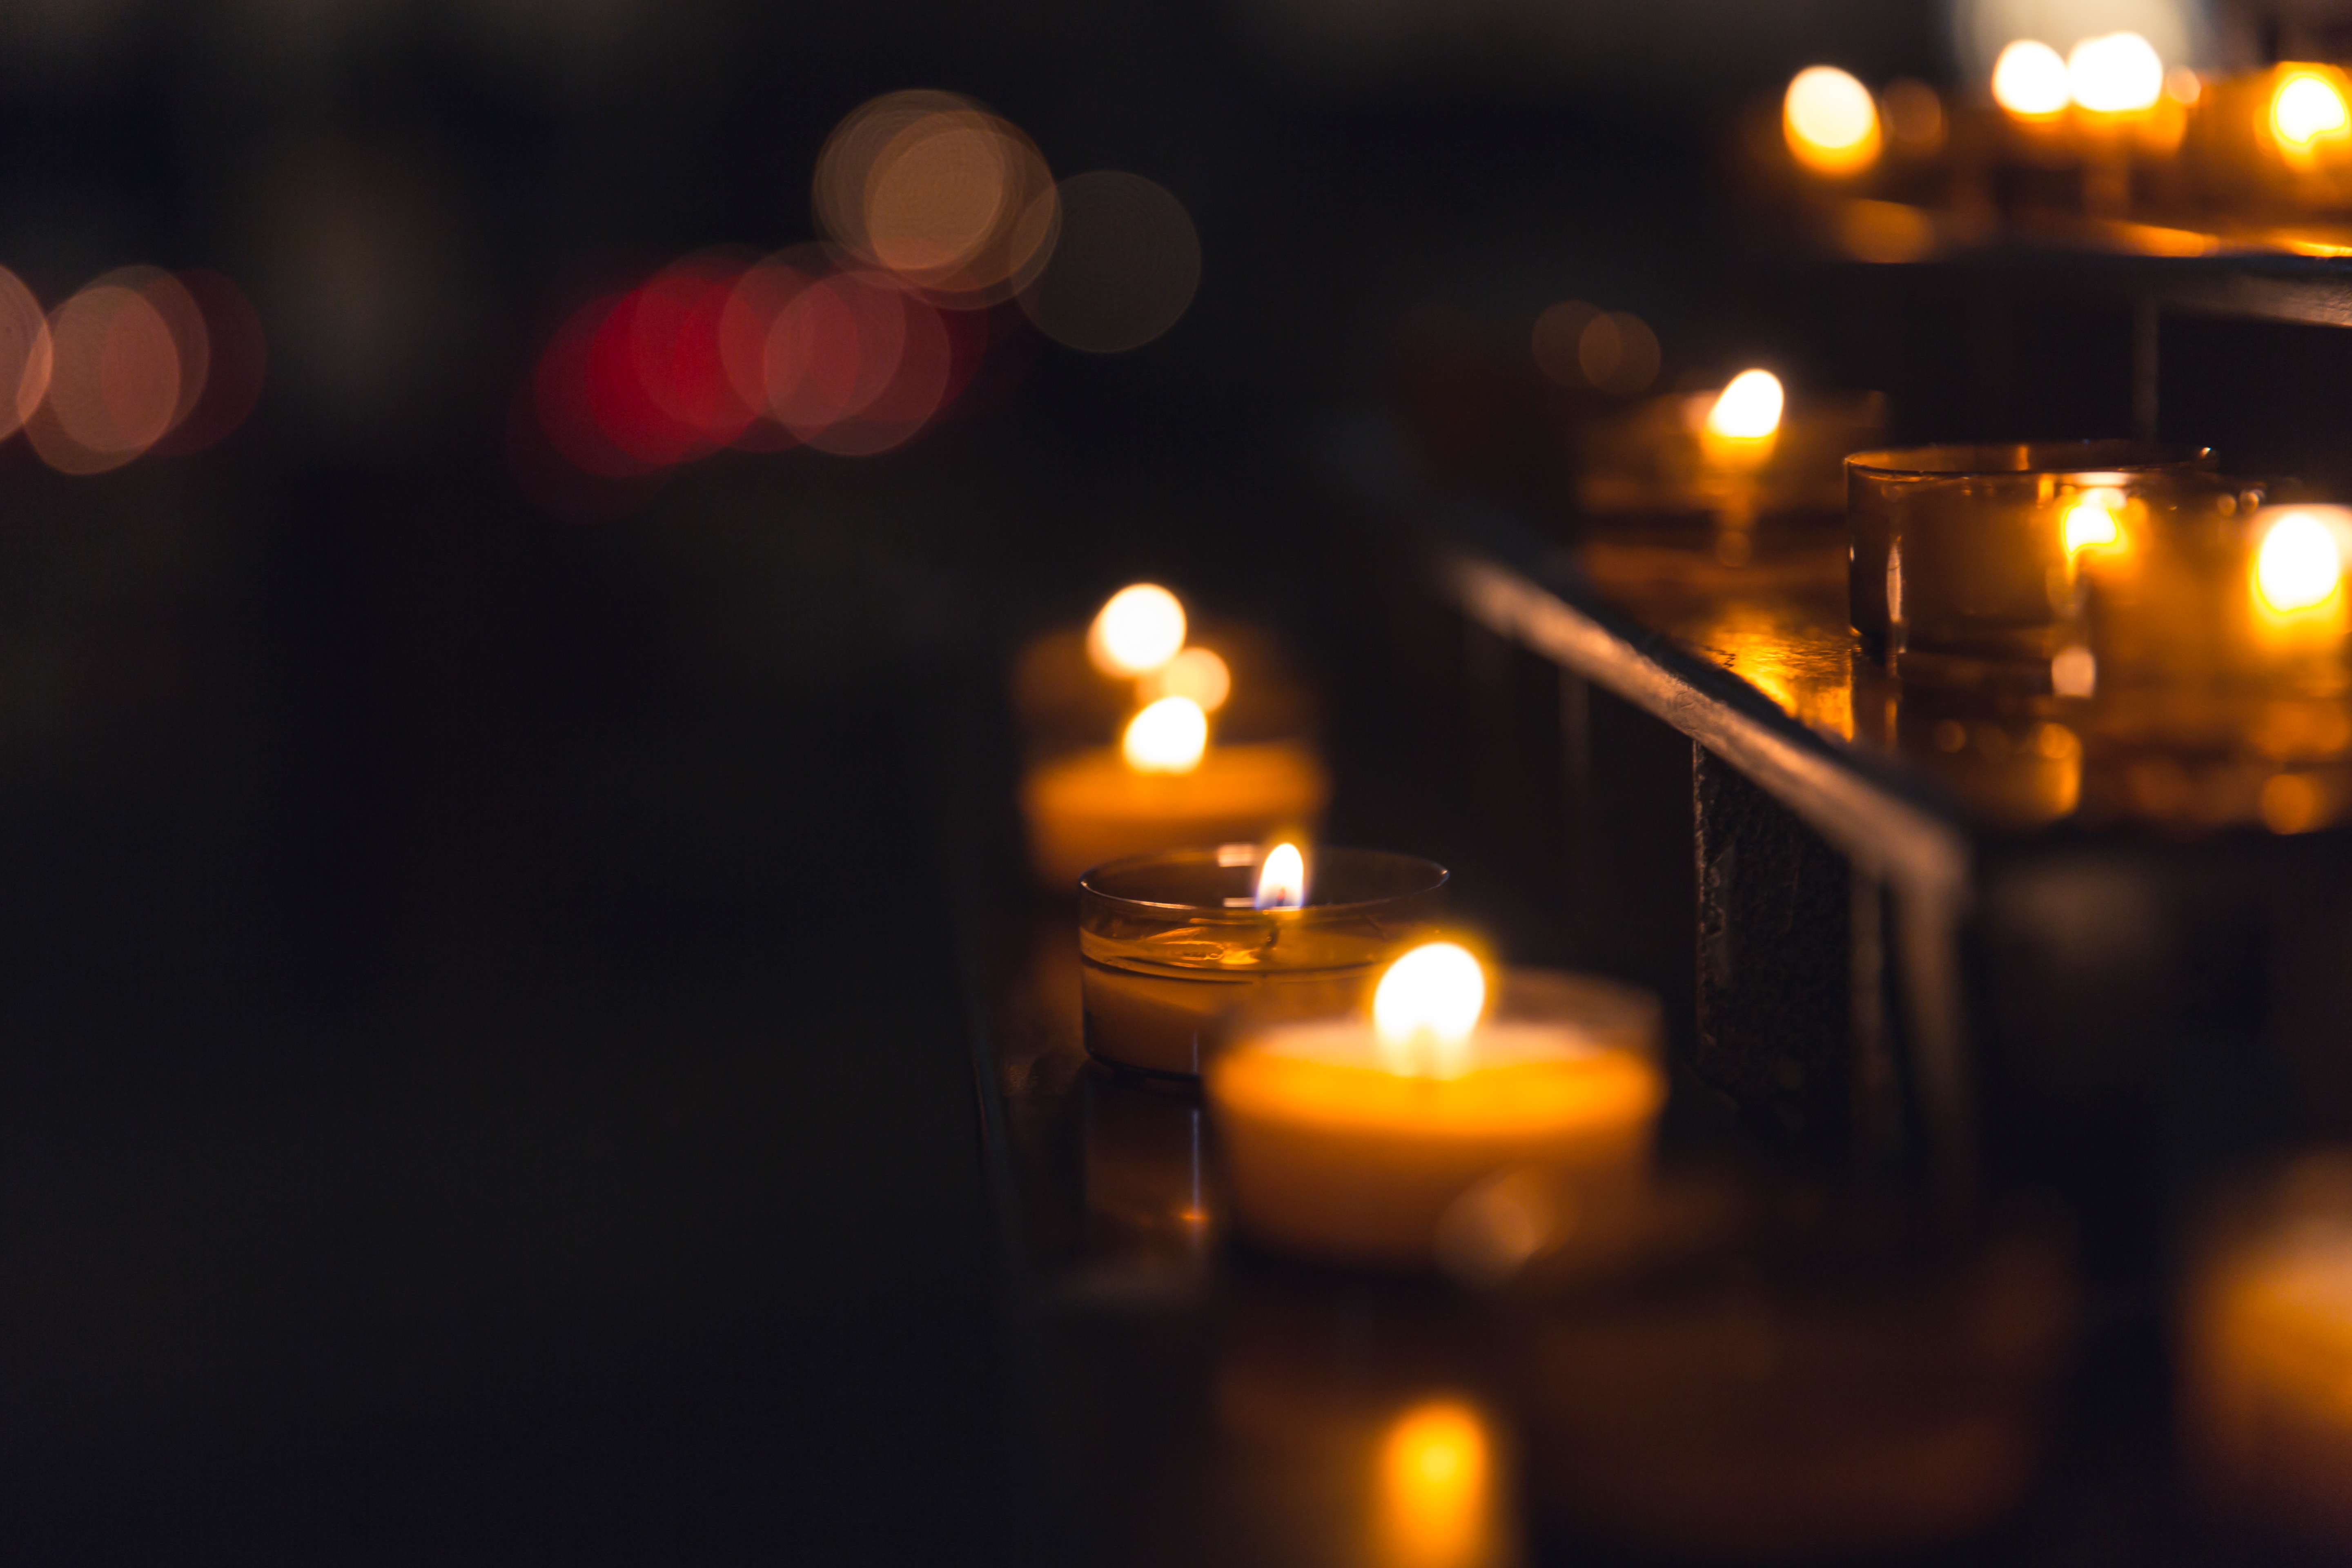
light, night, evening, darkness, candle, lighting